Turkish War of Independence

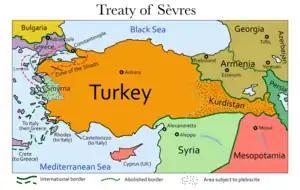
Borders (spheres of influence not shown) of the Ottoman Empire according to the unratified Treaty of Sèvres (1920) which was annulled and replaced by the Treaty of Lausanne in 1923

As they were negotiating the partition of the Ottoman Empire, the Allies were growing increasingly concerned about the Turkish National Movement. To this end, the Allied occupational authorities in Istanbul began to plan a raid to arrest nationalist politicians and journalists along with occupying military and police installations and government buildings. On 16 March 1920, the coup was carried out; several Royal Navy warships were anchored in the Galata Bridge to support British forces, including the Indian Army, while they carried out the arrests and occupied several government buildings in the early hours of the morning.